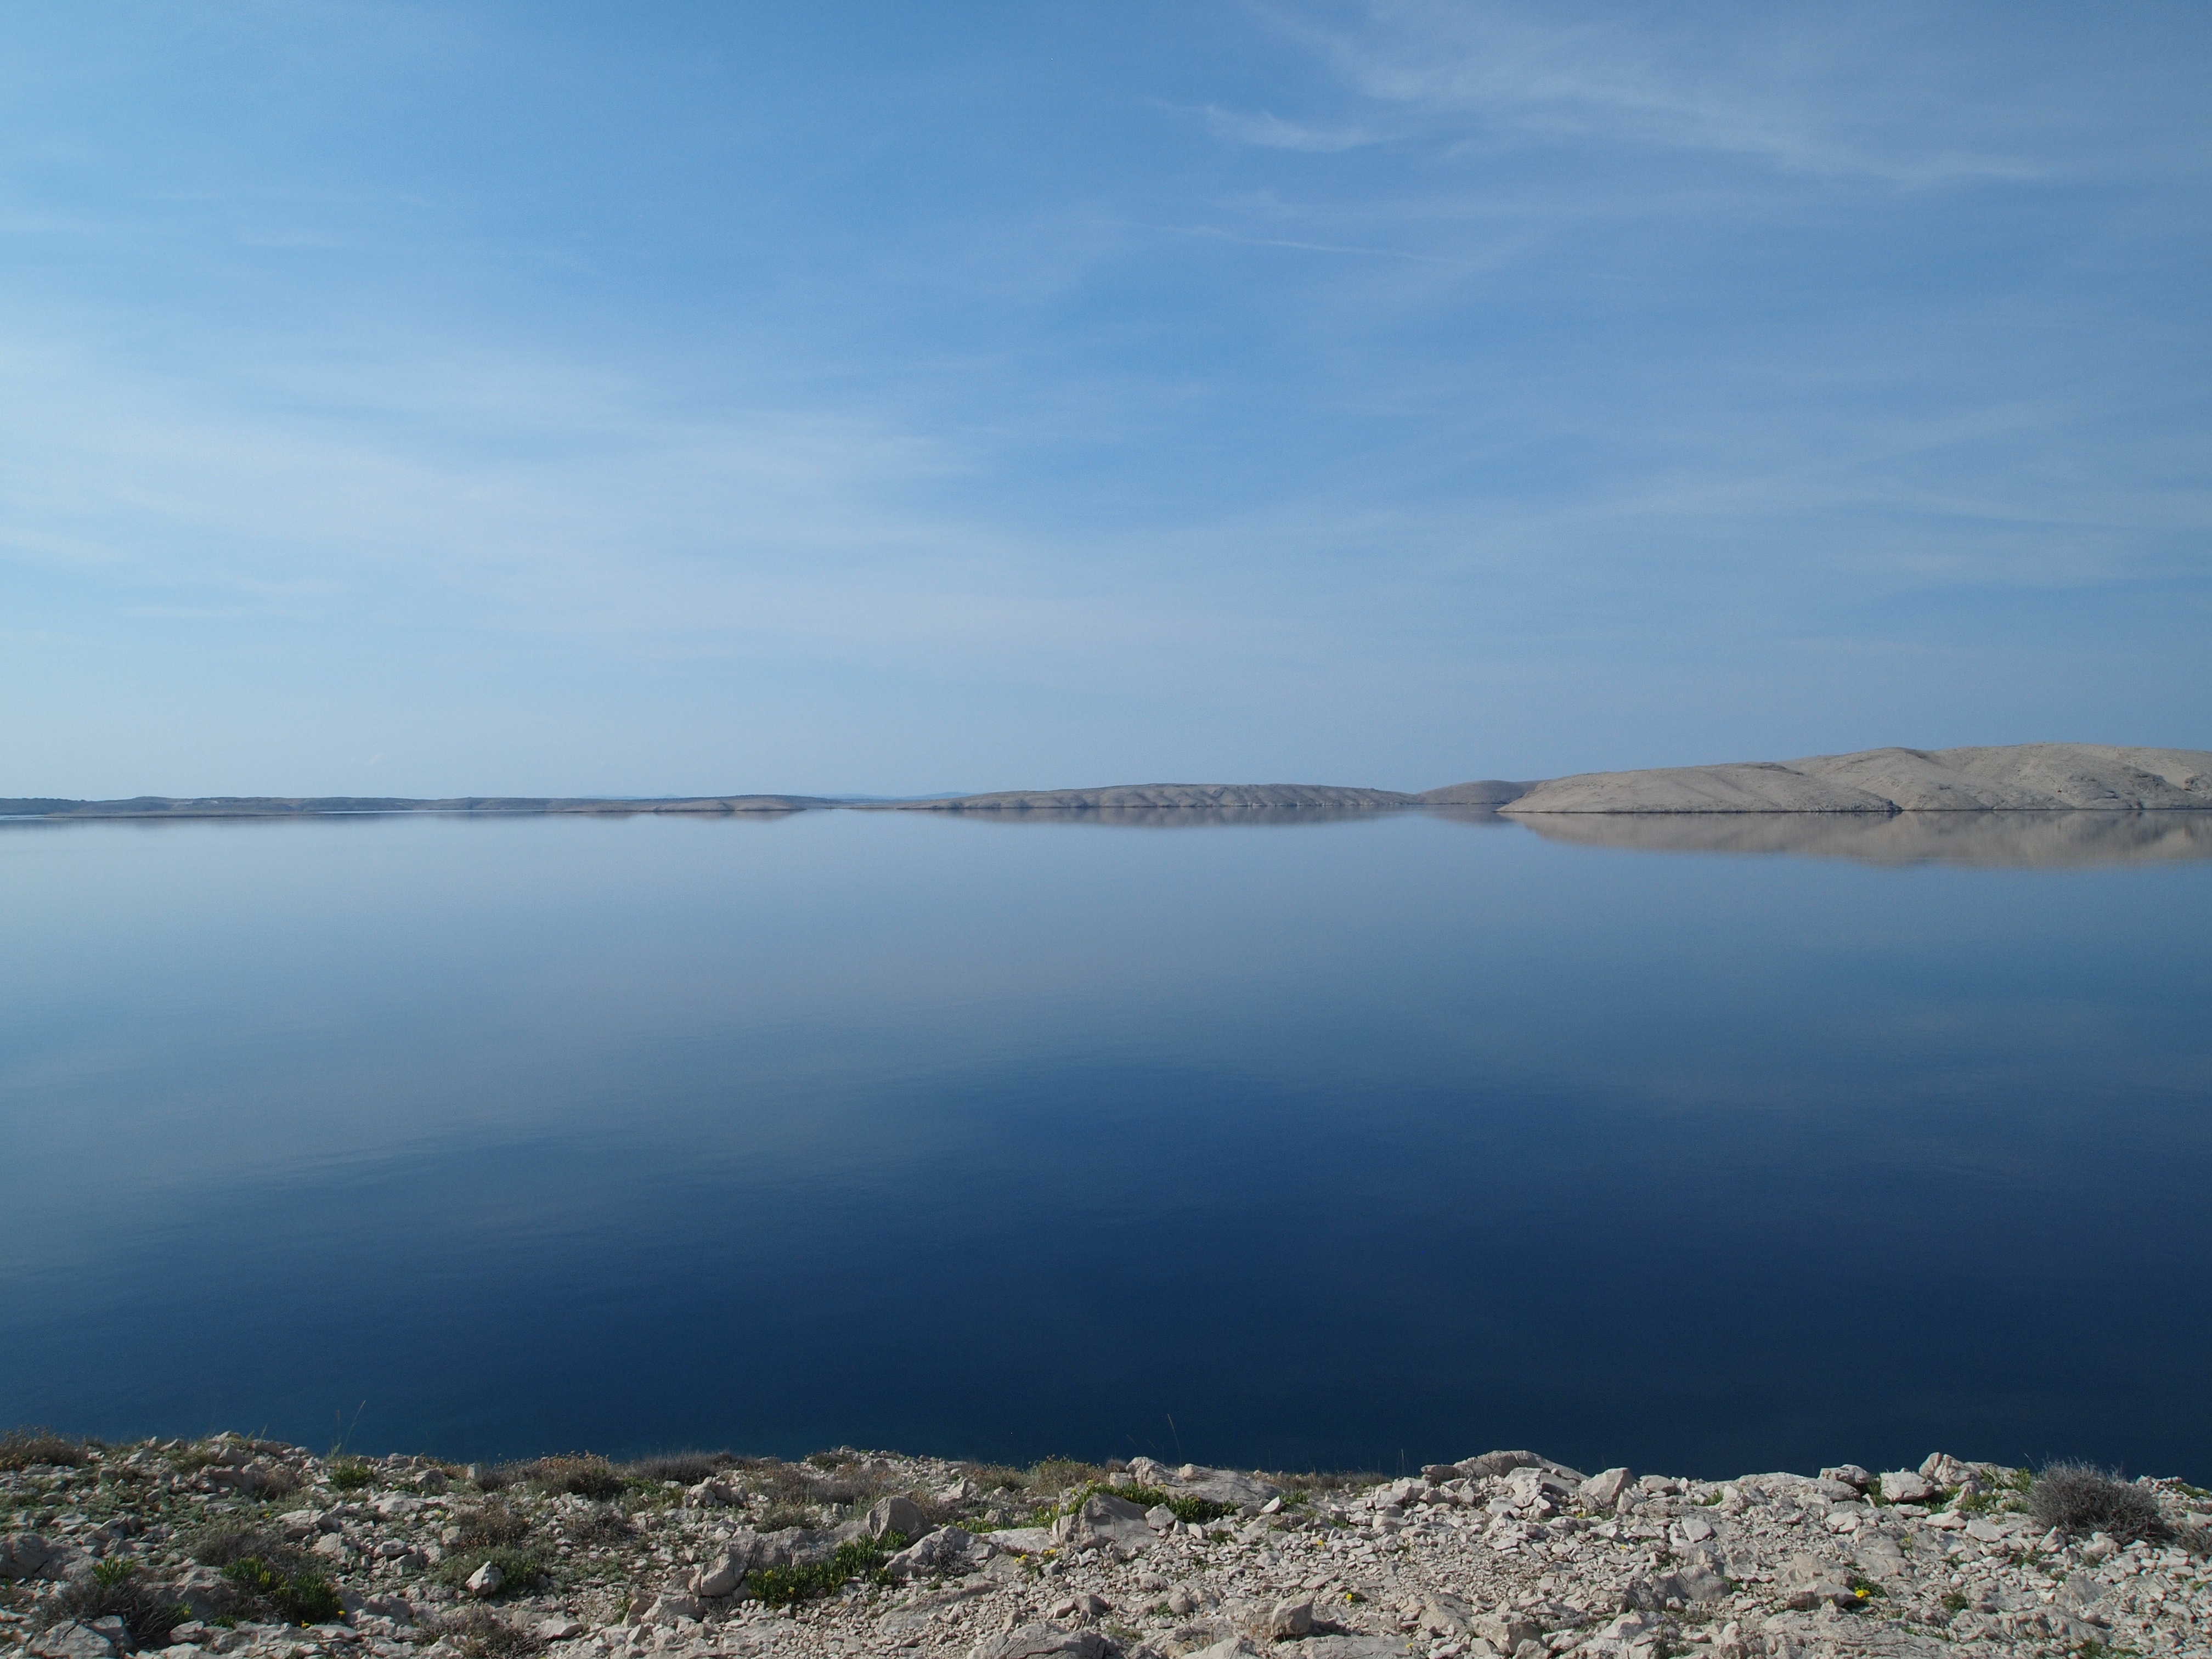
landscape, sea, coast, water, horizon, mountain, cloud, sky, shore, lake, stone, dry, reflection, bay, blue, reservoir, body of water, croatia, loch, far, dalmatia, island of pag